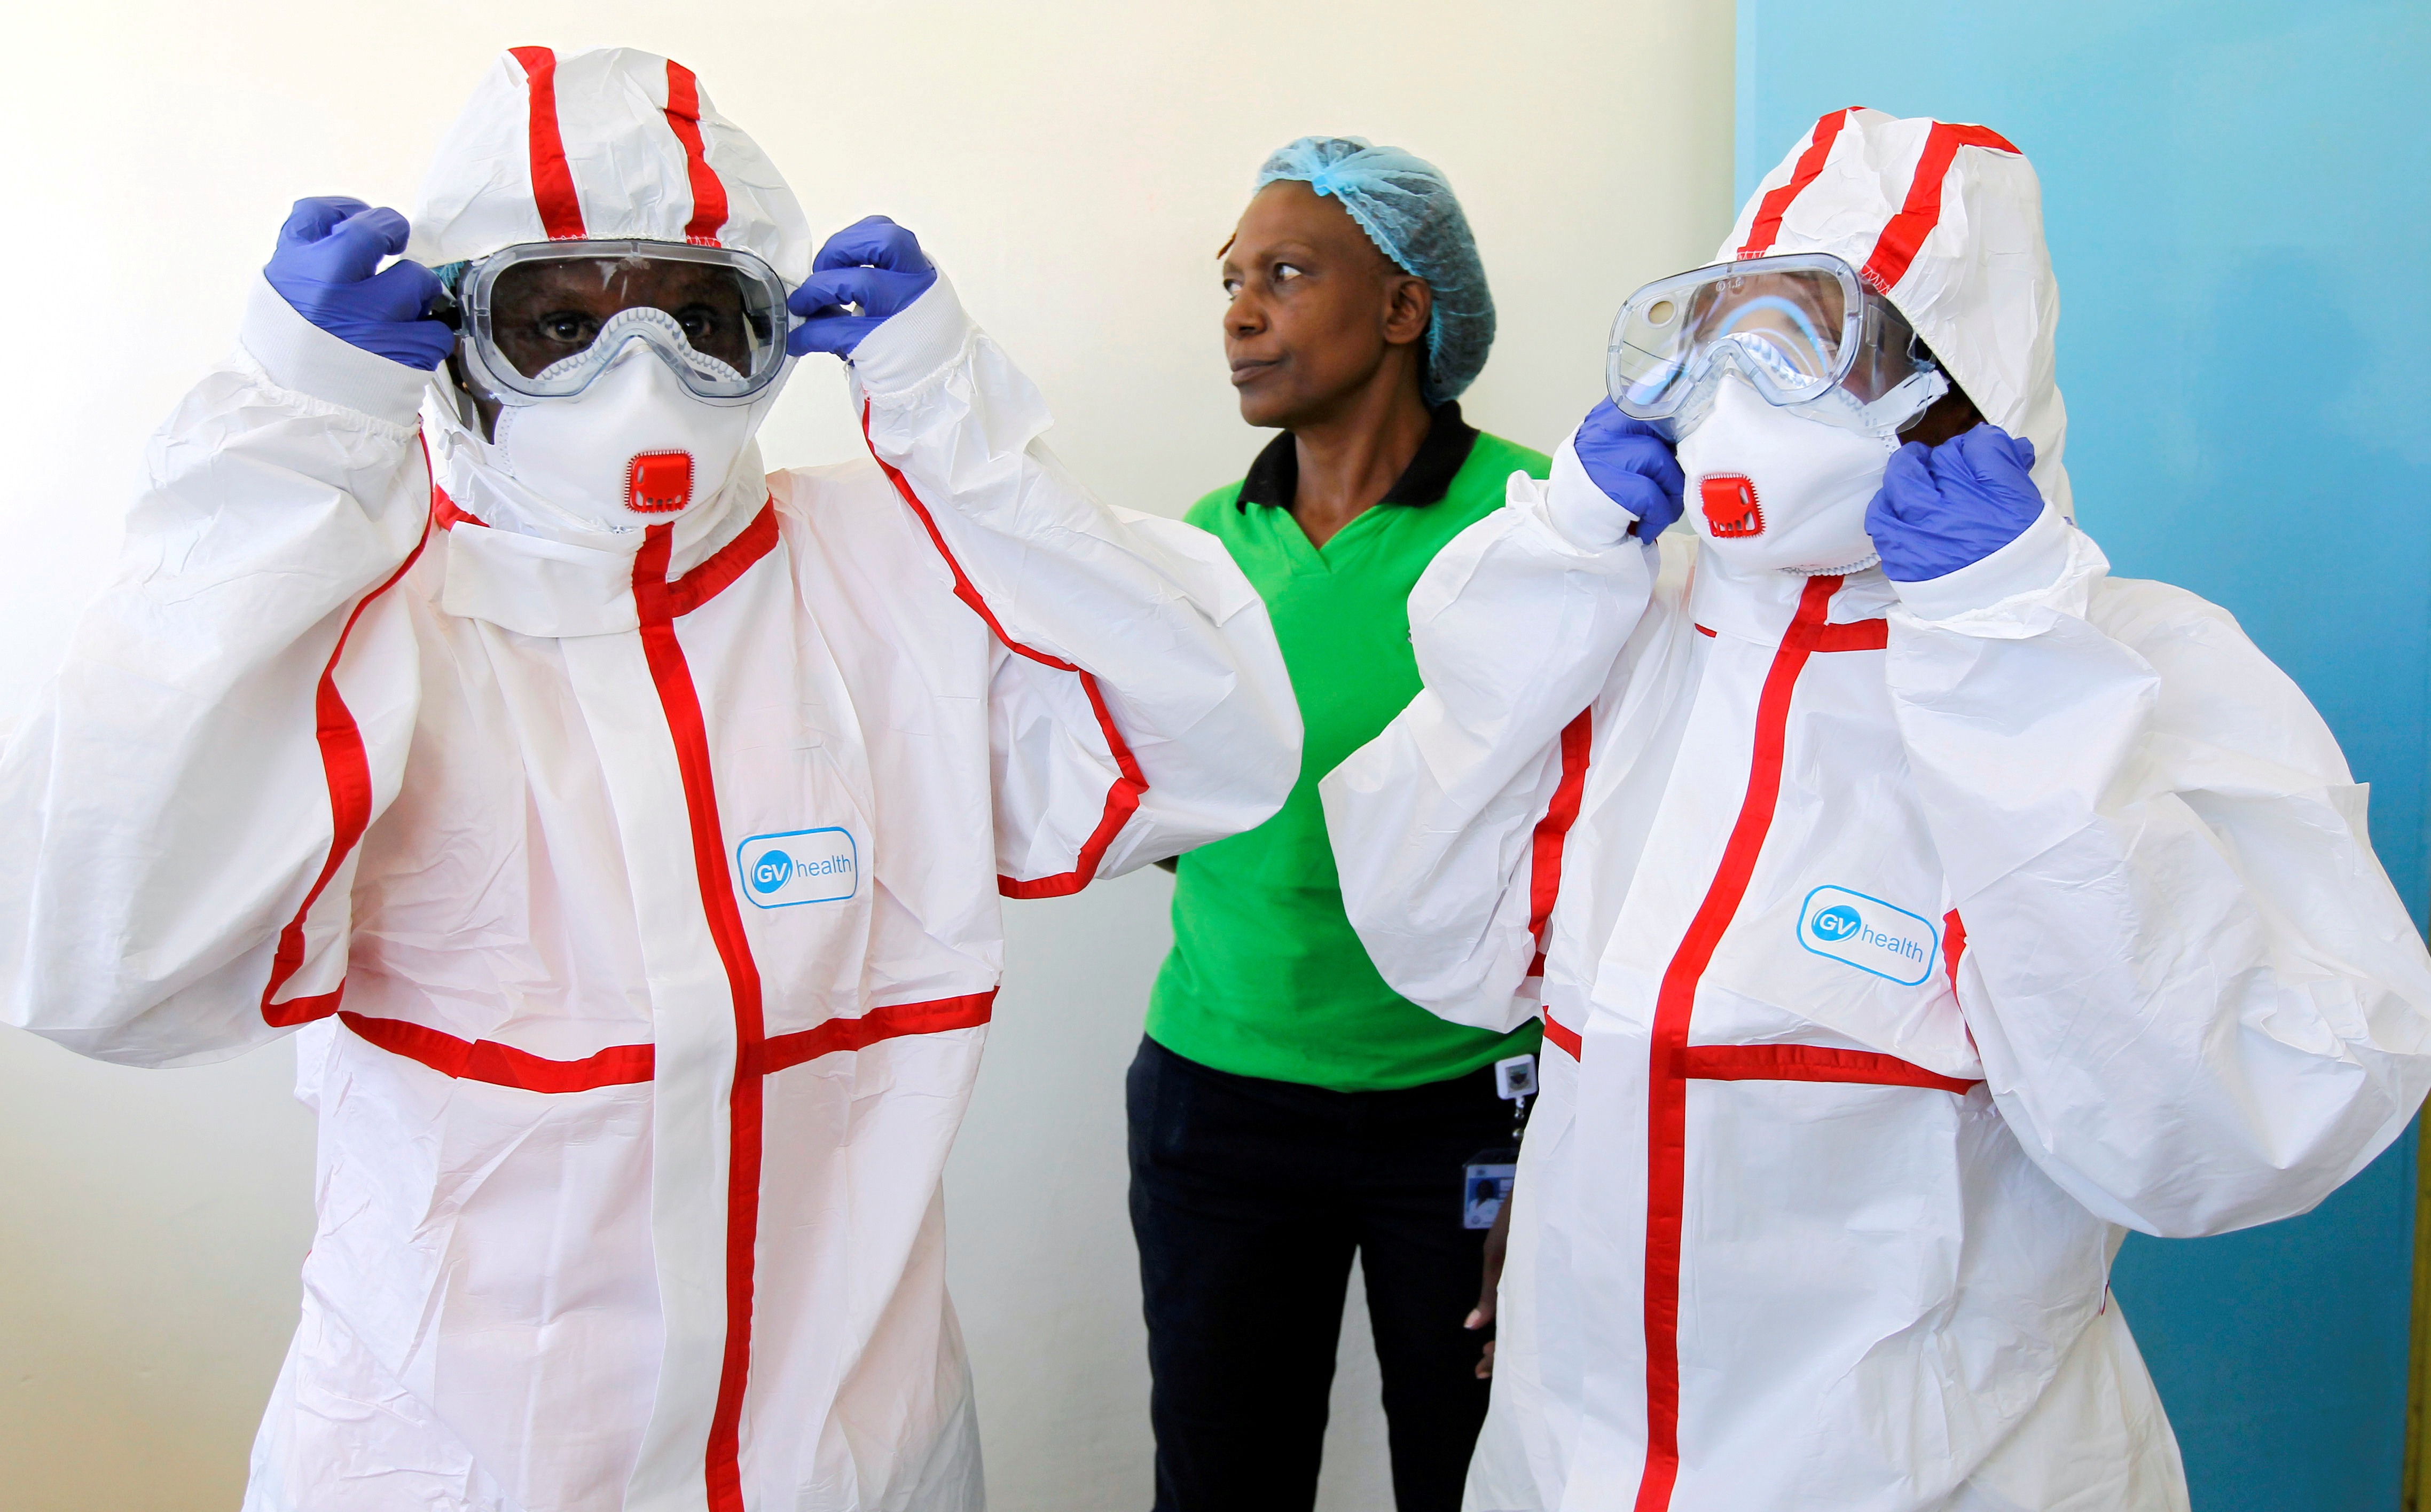
Objects detected:
Goggles
Goggles
Mask
Mask
Gloves
Gloves
Gloves
Gloves
Coverall
Coverall